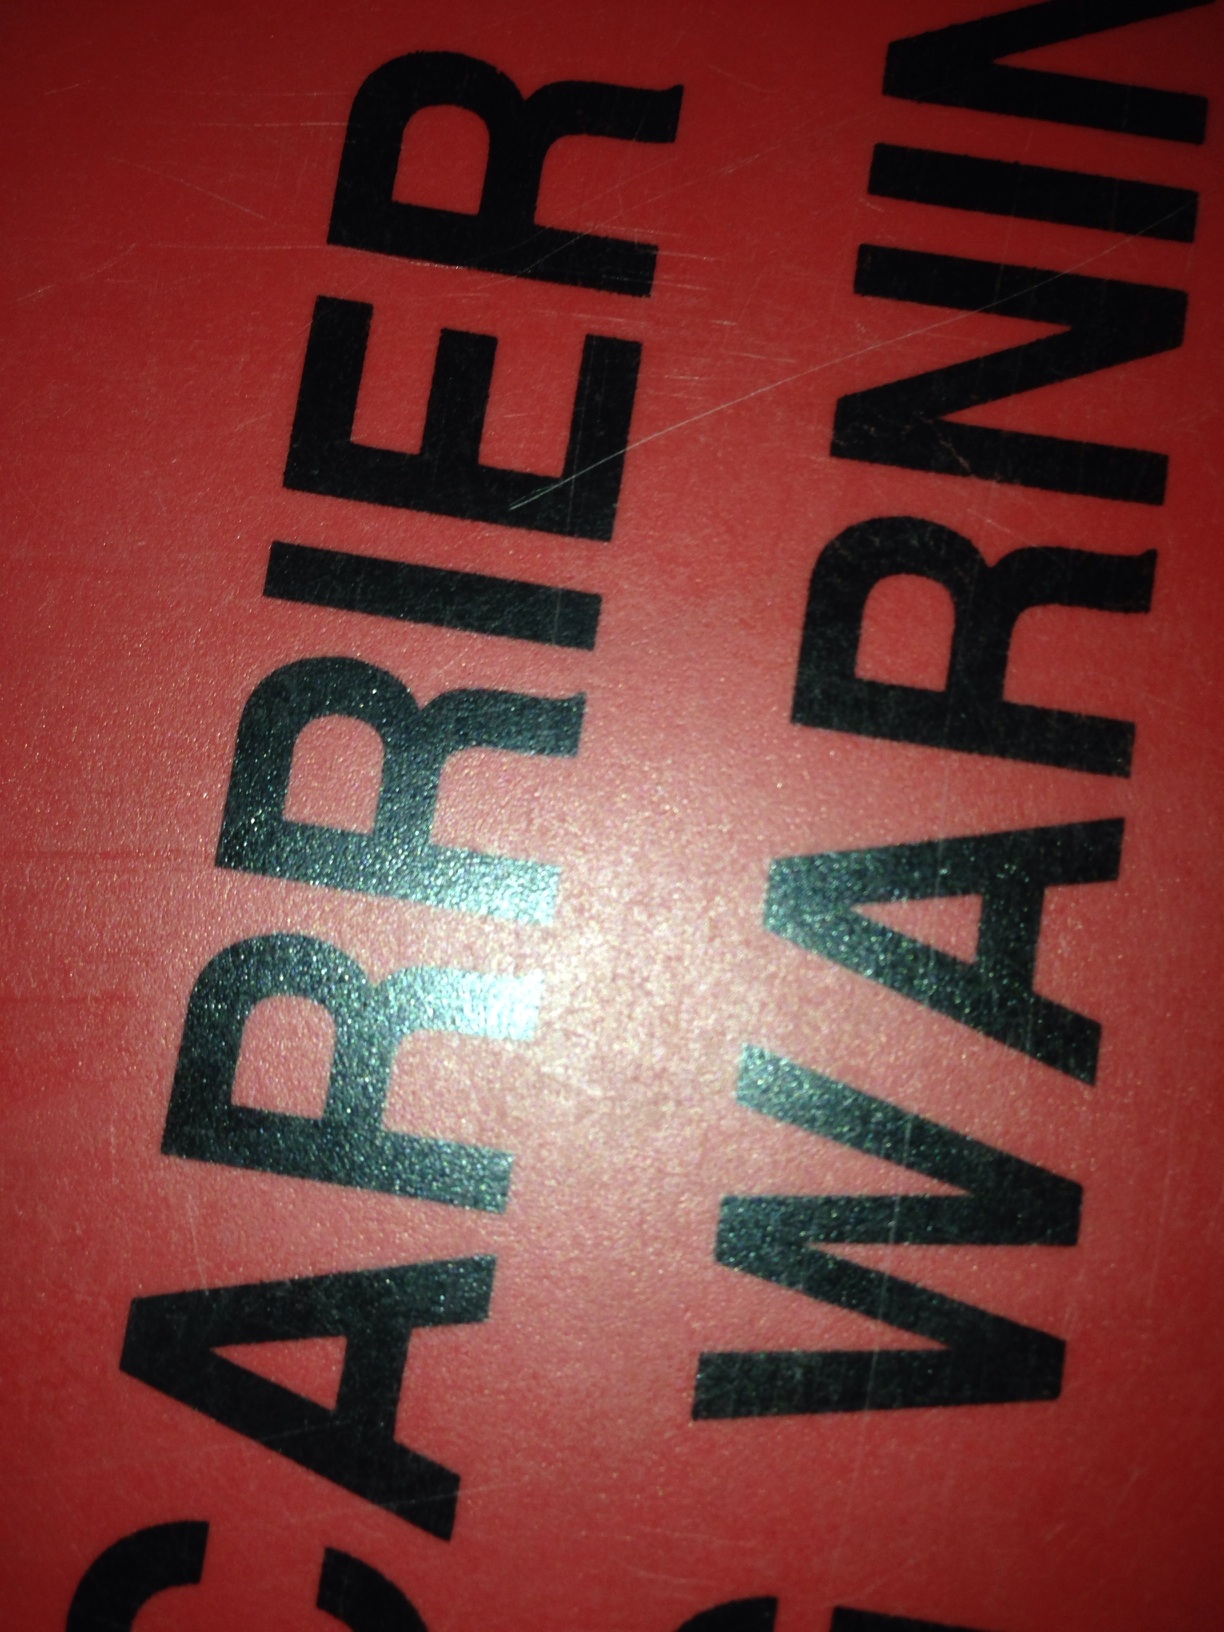Question: Can you tell me what this sign says, if possible?
Answer: carrier warning